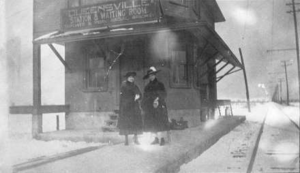
La Gare interurbaine de Queensville est une ancienne gare de la Metropolitan Street Railway Company, située à Queensville, Ontario. Elle sert d'une résidence privée depuis sa fermeture.